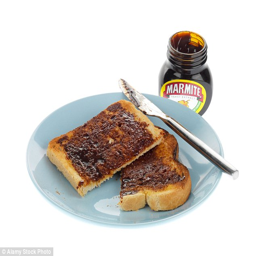
the penchant for brand on toast is seen as very bizarre in other countries